History of timekeeping devices

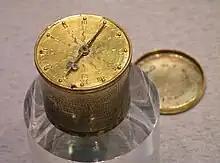
The so-called 'Henlein Watch'

The 12th-century Muslim inventor Al-Jazari described four different designs for a candle clock in his book "Book of Knowledge of Ingenious Mechanical Devices". His so-called "scribe" candle clock was invented to mark the passing of 14 hours of equal length: a precisely engineered mechanism caused a candle of specific dimensions to be slowly pushed upwards, which caused an indicator to move along a scale.